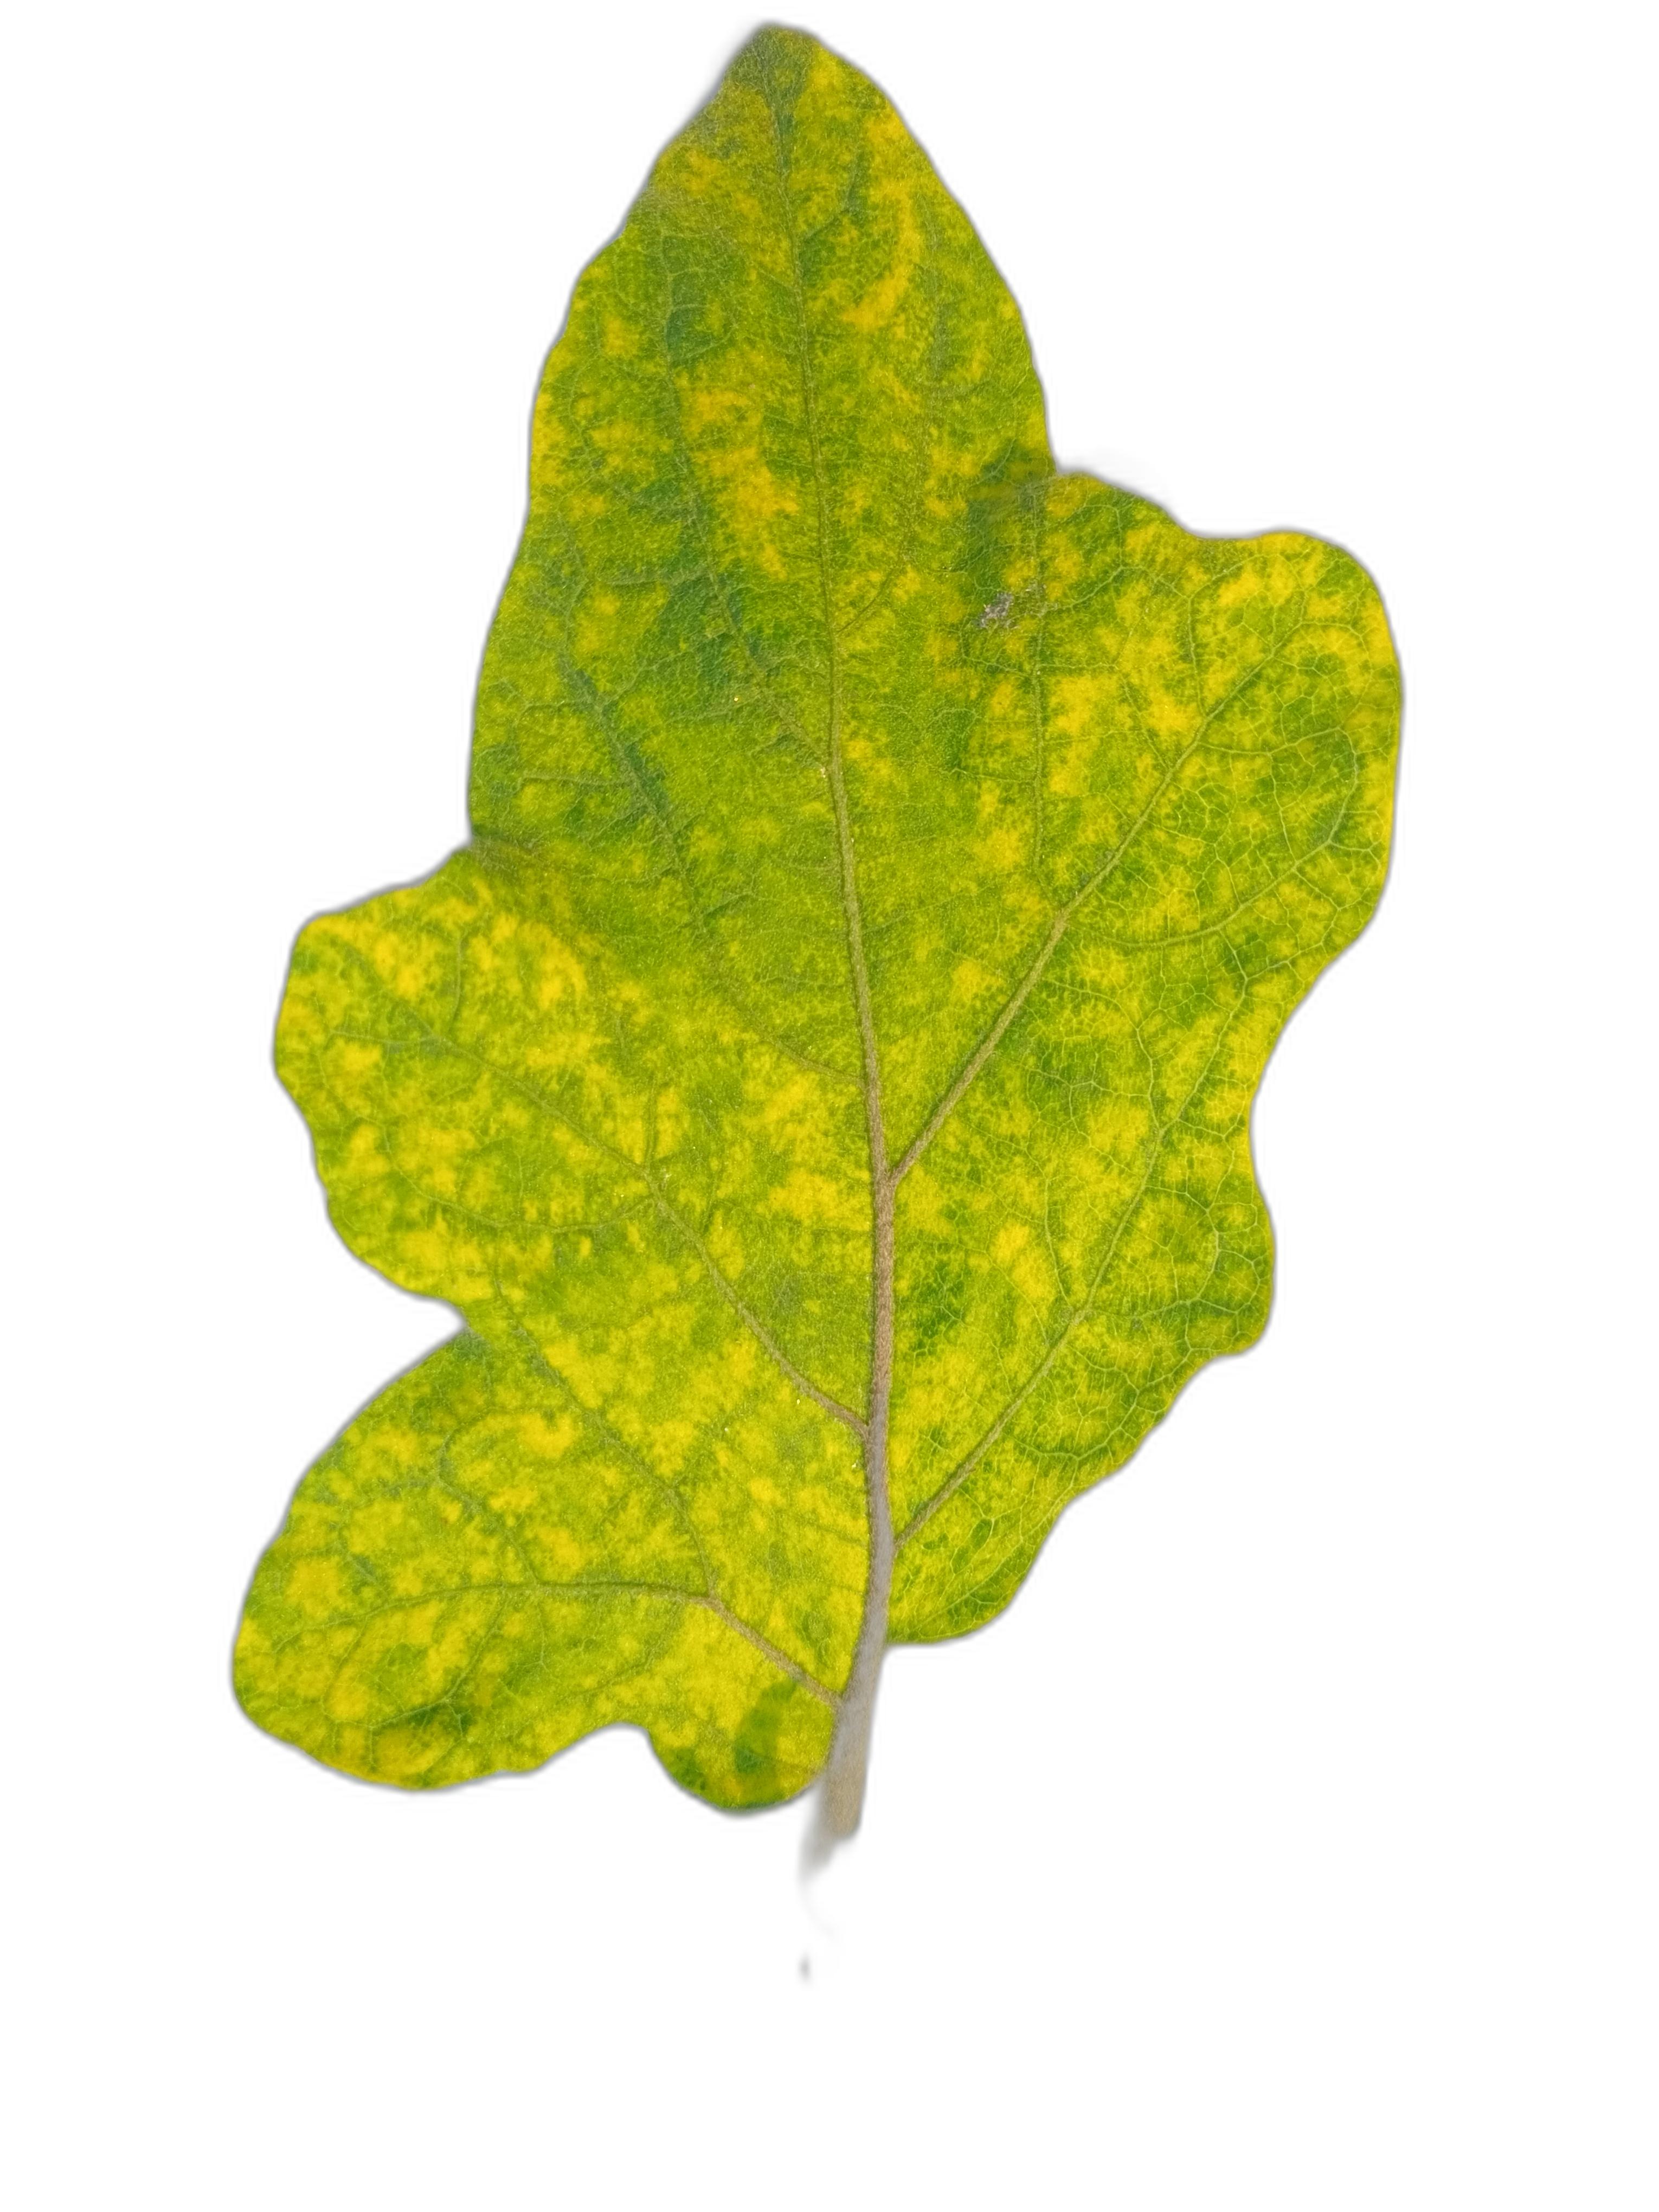
Label: Mosaic Virus Disease